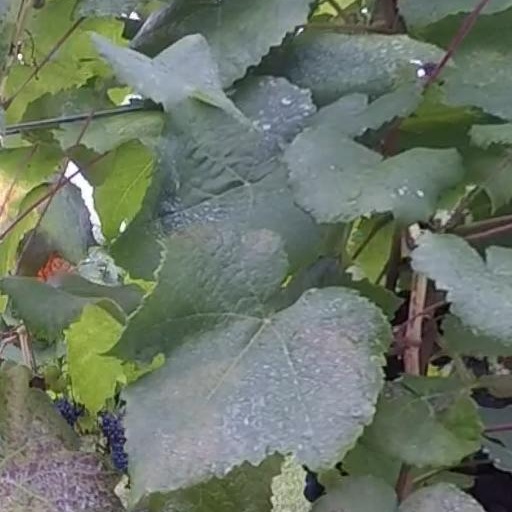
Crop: grape